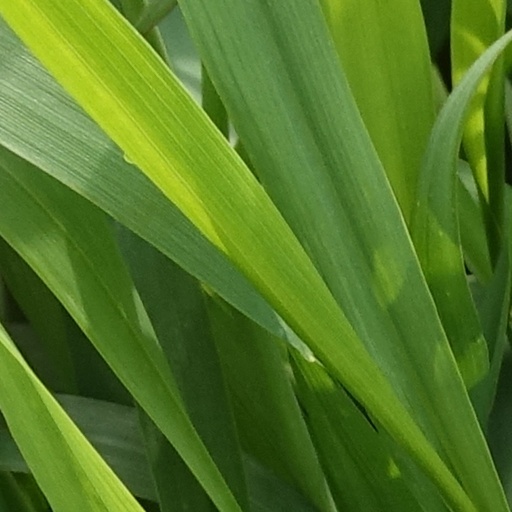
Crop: wheat